Keeping the Night Watch

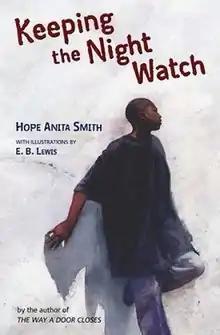

Keeping the Night Watch is a children's poetry book written by Hope Anita Smith and illustrated by E. B. Lewis. Published by Henry Holt and Company as the sequel to Smith's "The Way a Door Closes", it was a Coretta Scott King Author Honor Book and appeared on several best children's book lists in 2009.